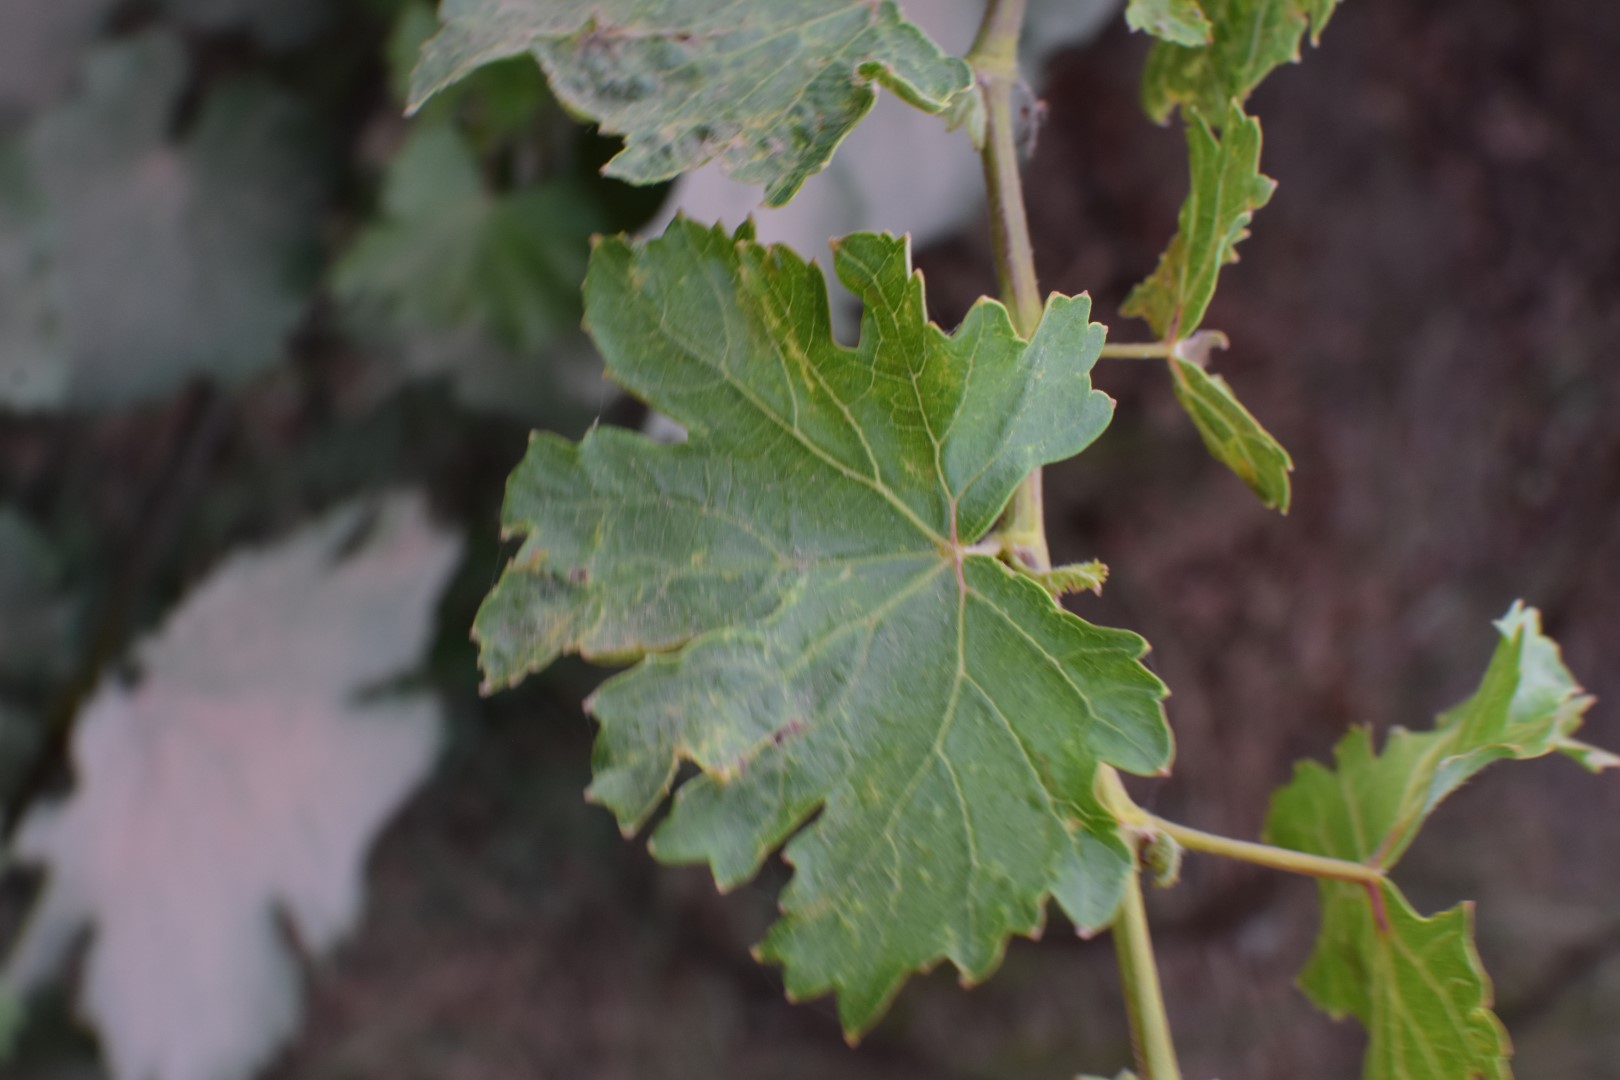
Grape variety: Kamali